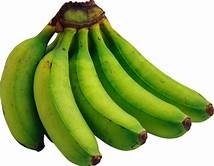
Label: banana